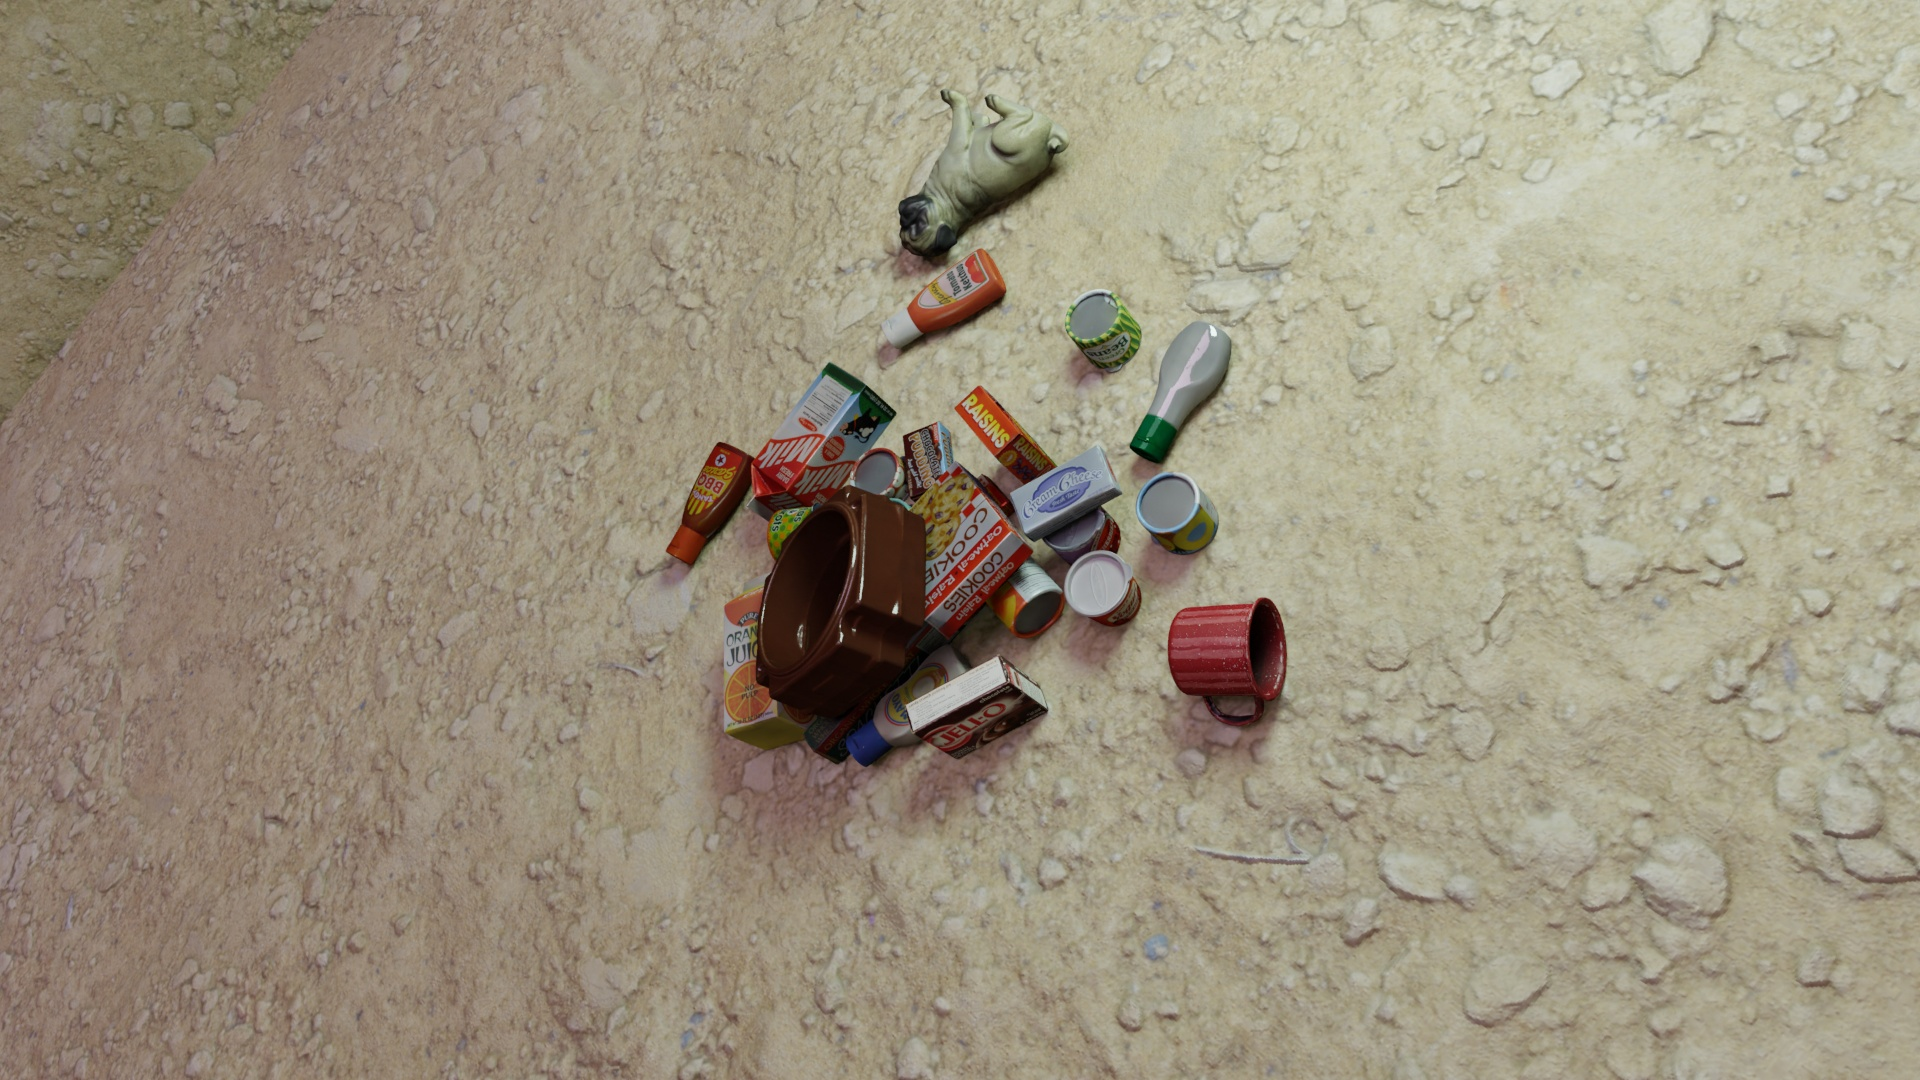
Question:
What are the eight normalized (x, y) image coordinates between 0 and 1 of the cuboid corners for the can of tuna fish featuring colorful fish graphics and bold text? Your answer should be a list of normalized (x, y) image coordinates between 0 and 1 with bottom face first then top face, all counter-clockwise.
Answer: [(0.442188, 0.502778), (0.456771, 0.45), (0.480729, 0.462963), (0.465625, 0.517593), (0.450521, 0.512963), (0.464583, 0.460185), (0.488021, 0.474074), (0.473958, 0.527778)]